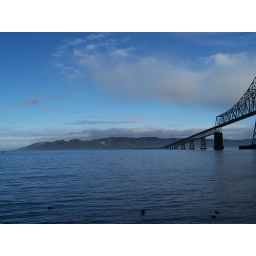
After days of rain and snow, the sky was blue for our last day in Astoria.